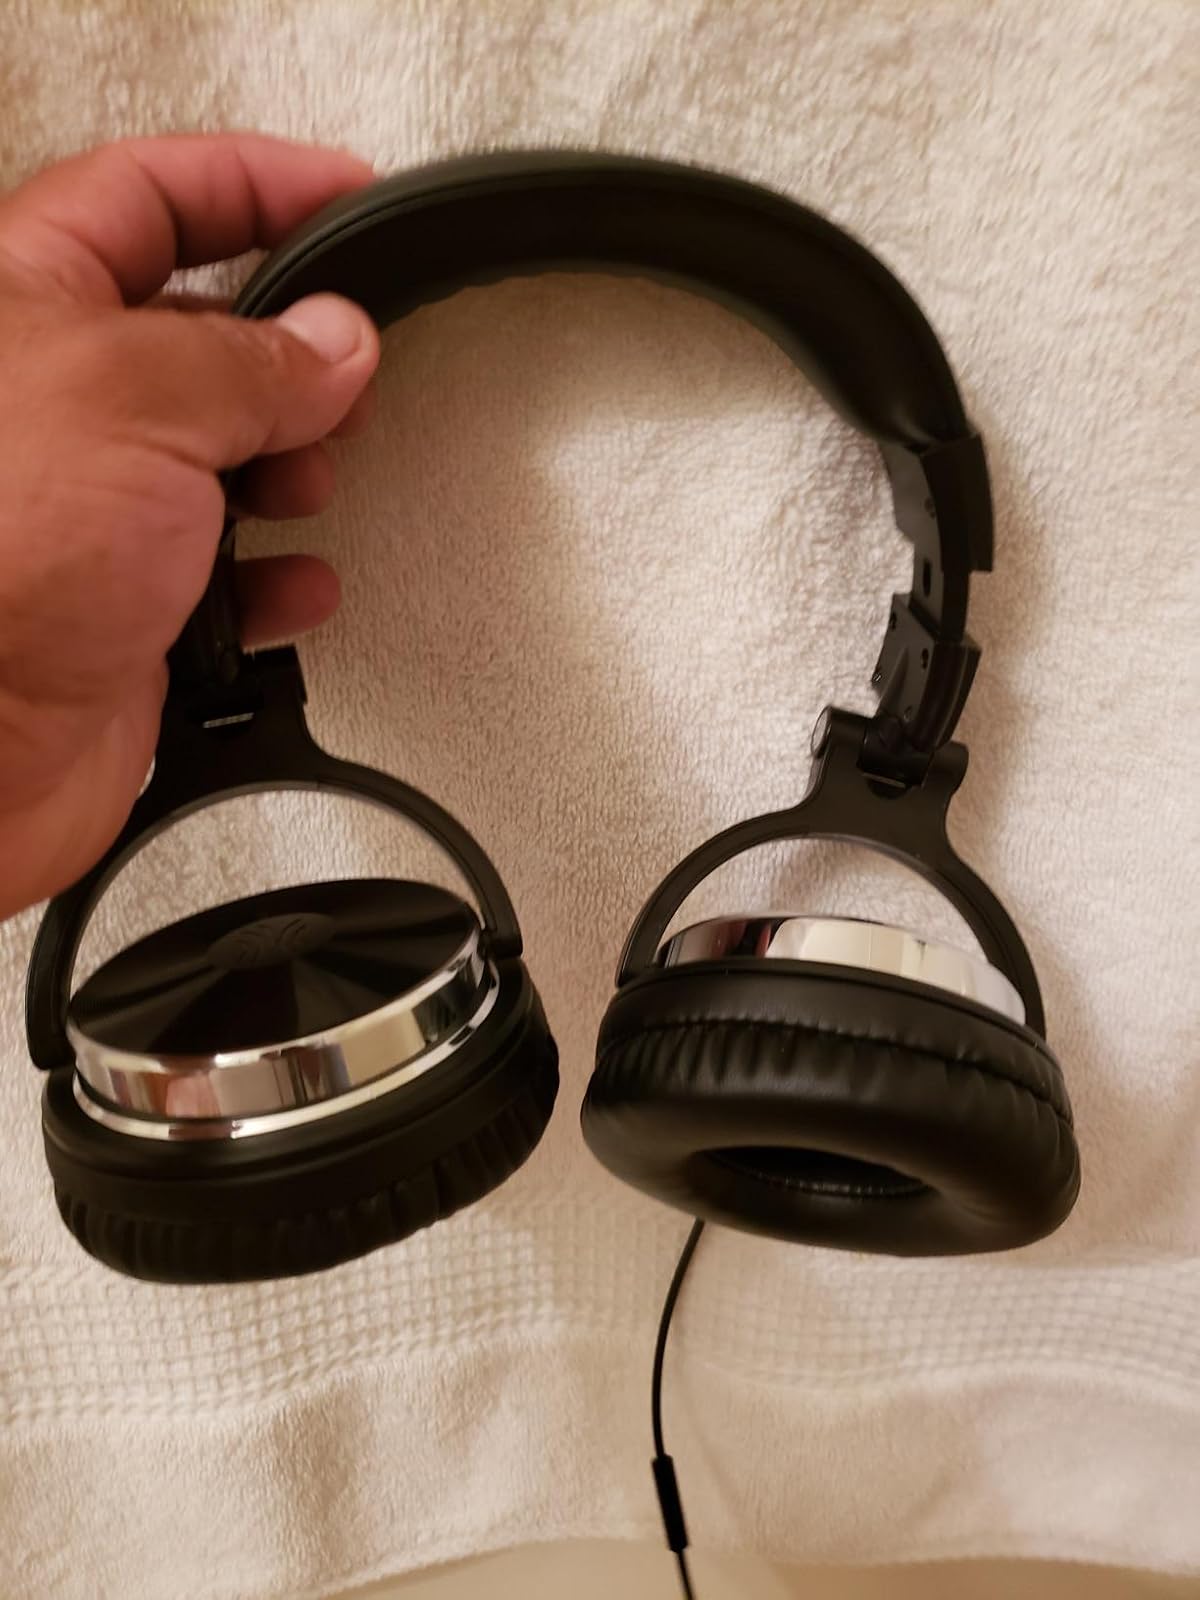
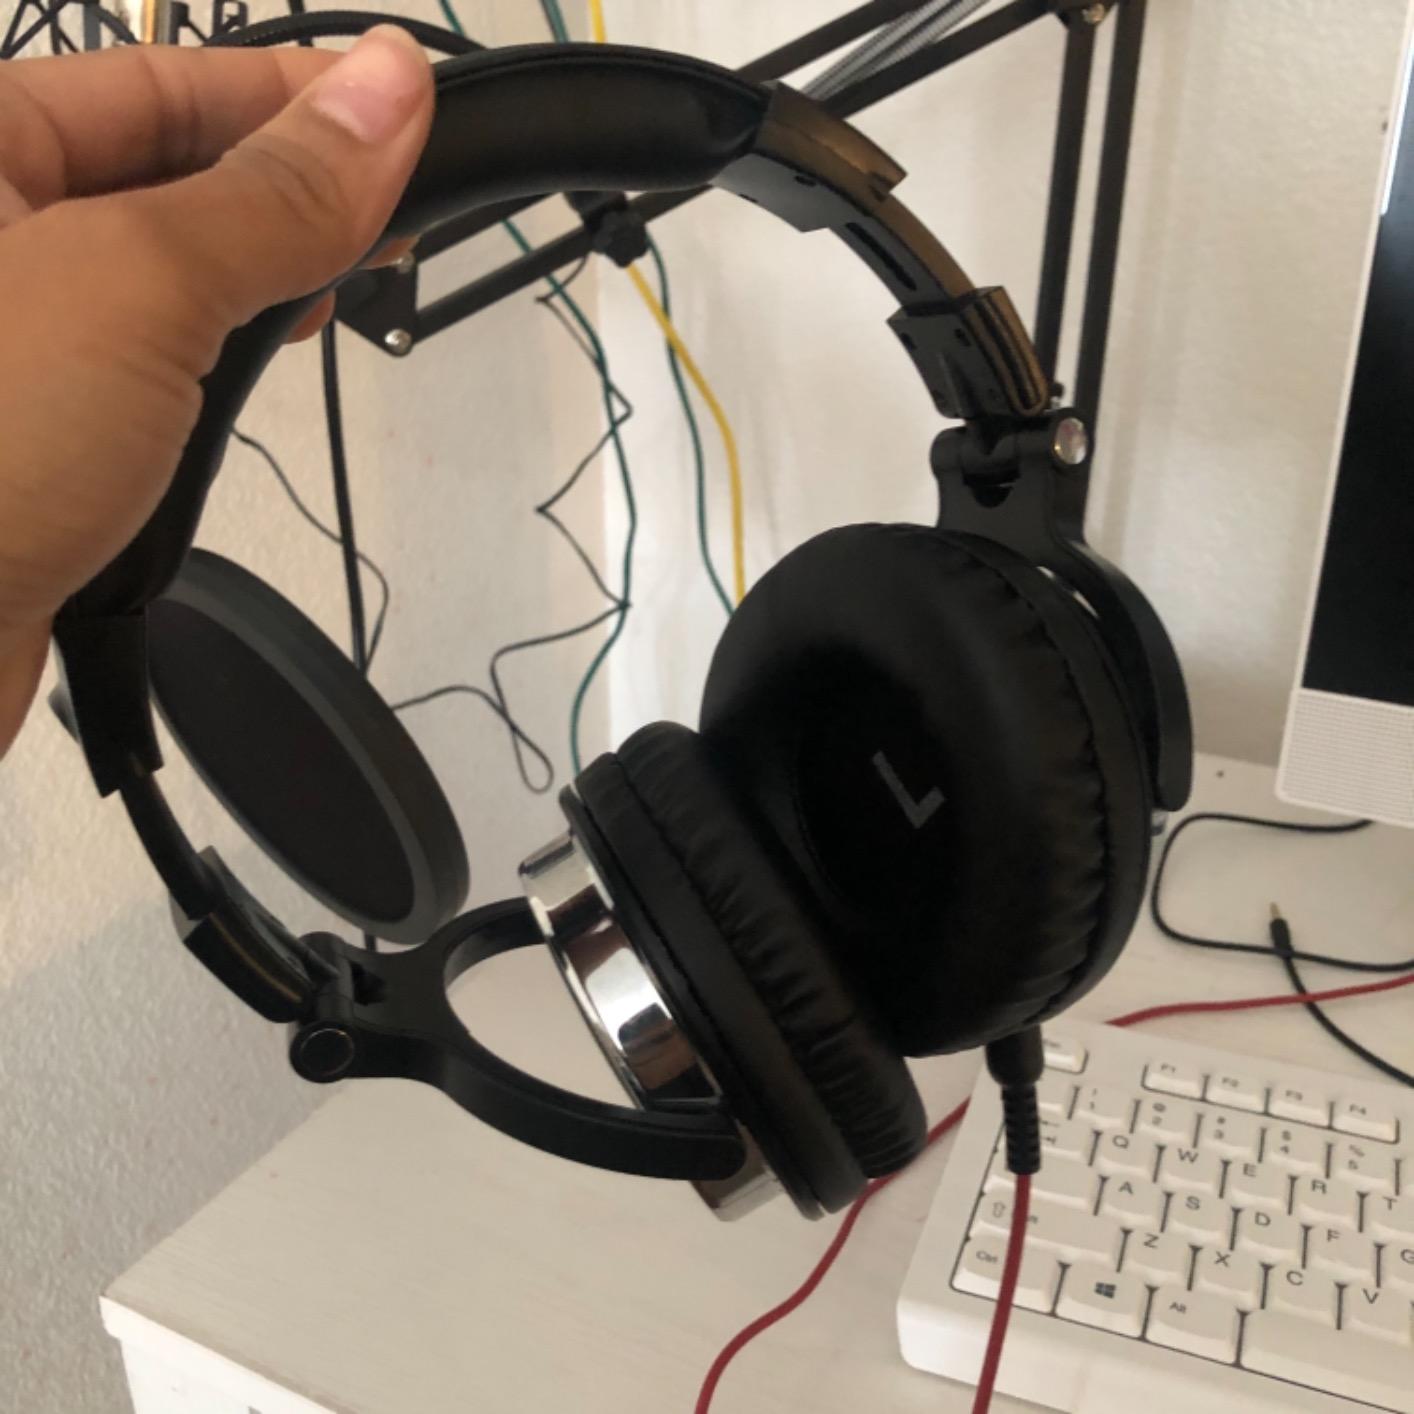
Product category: headphones
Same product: yes